The Disappearance (film)

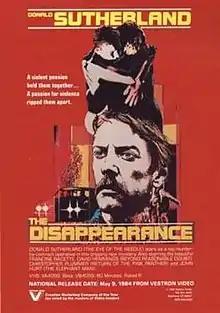

The Disappearance is a 1977 British-Canadian thriller film directed by Stuart Cooper, and starring Donald Sutherland, Francine Racette, David Hemmings and John Hurt. It is based on the novel "Echoes of Celandine" by Derek Marlowe.